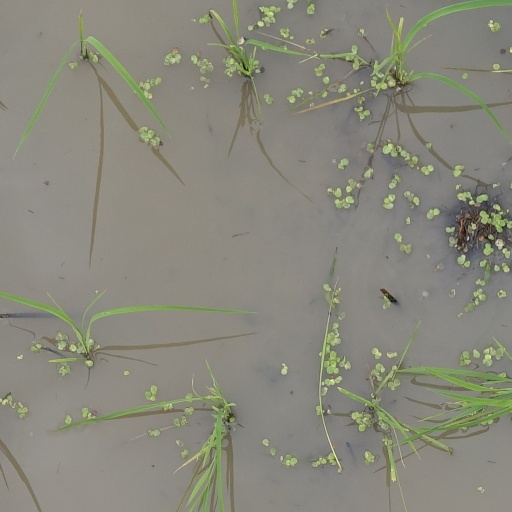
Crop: rice